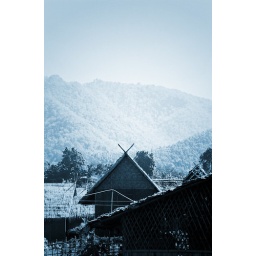
Guest house near Pai river